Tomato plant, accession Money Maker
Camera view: tilt-top (135 deg); turntable rotation: 300 degrees
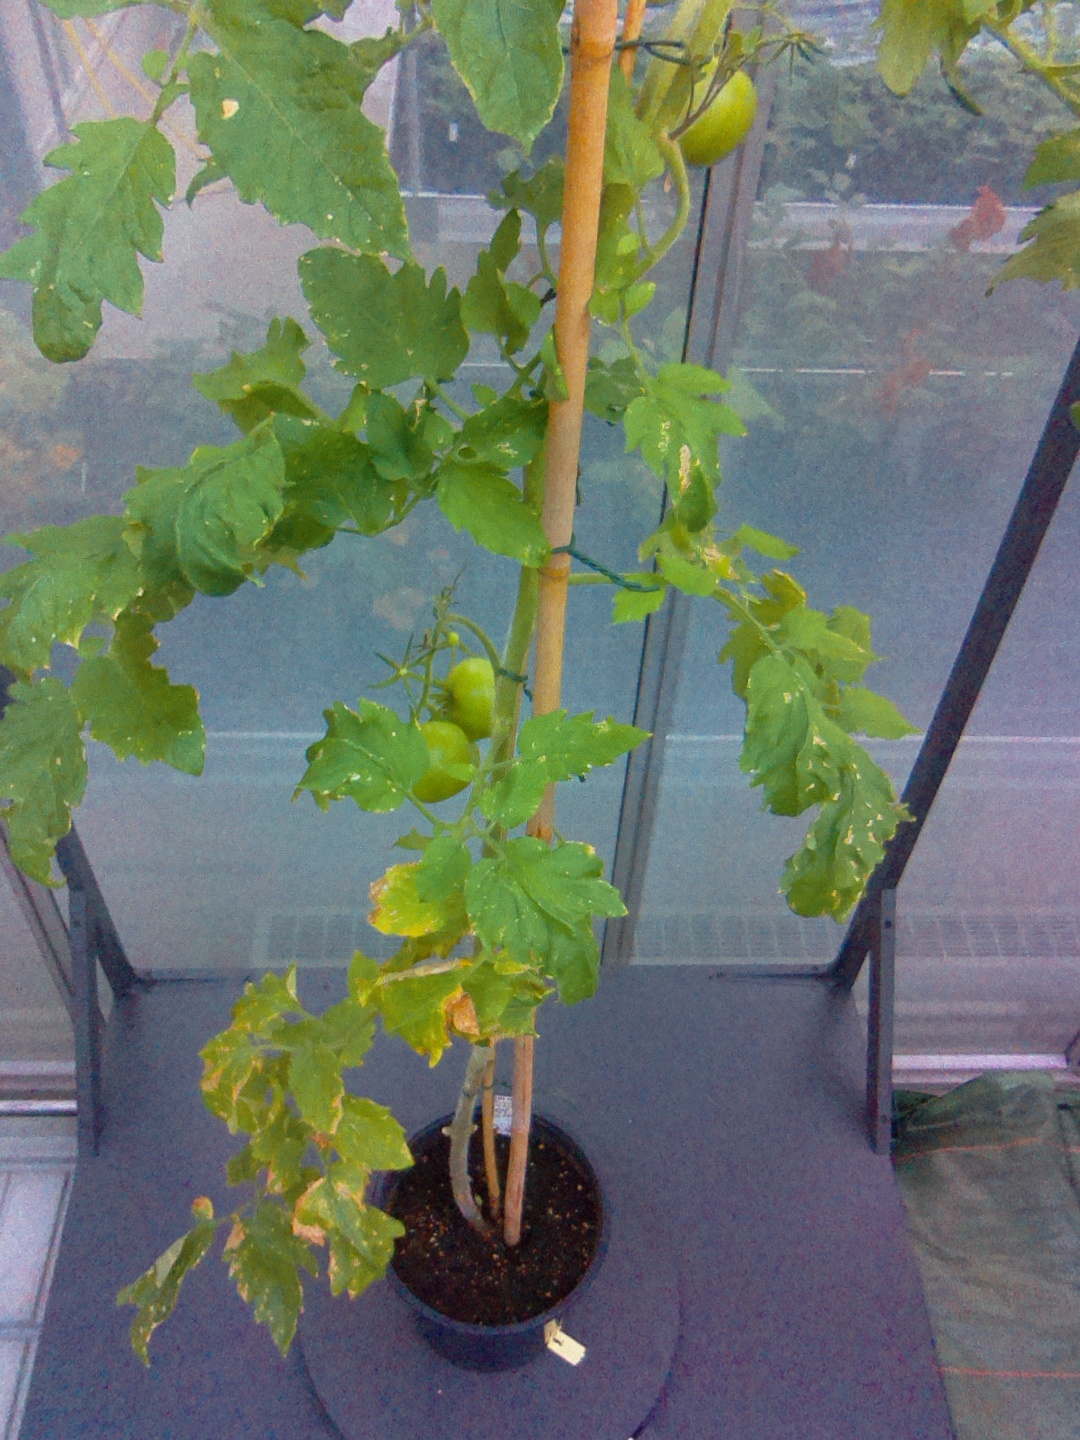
BBCH growth stage 79: 90% -100% of final fruit size